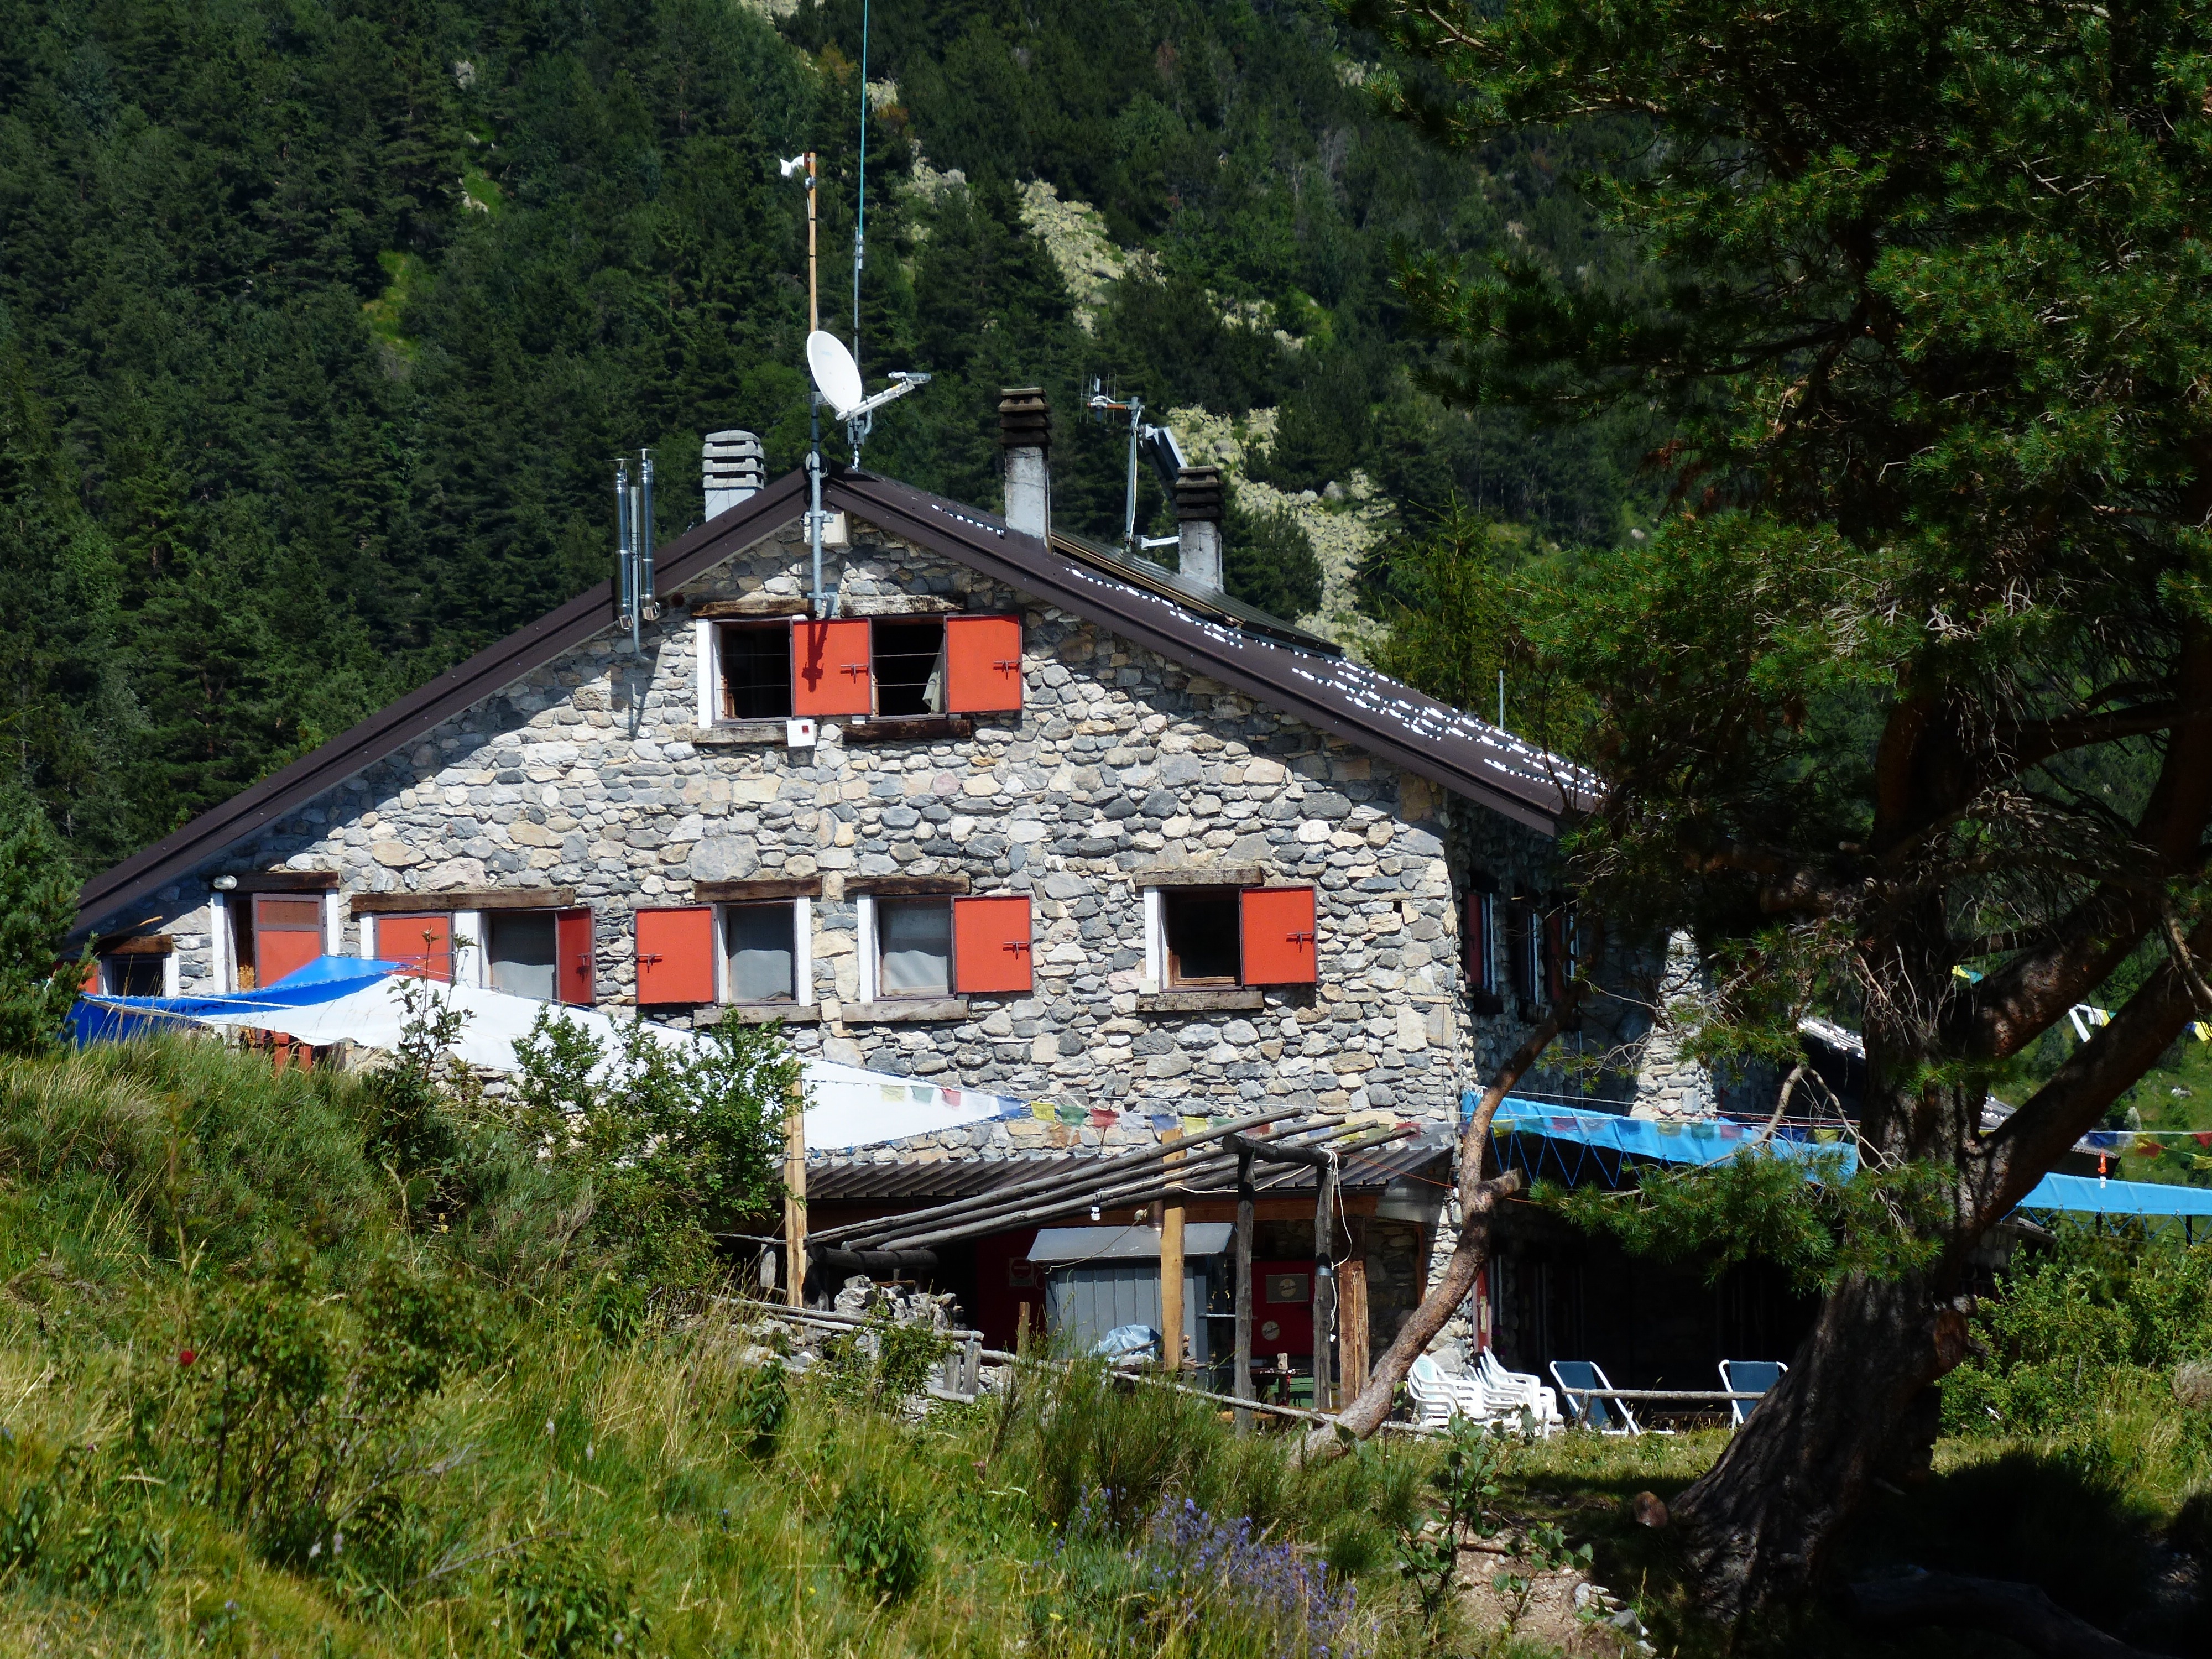
tree, plant, sky, hiking, house, roof, building, home, stone, hut, village, hike, cottage, eat, sleep, mountains, stay, accommodation, mountain hut, bergtour, alpine club, maritime alps, hiking tour, rest house, dav hut, gta, grande traversata delle alpi, cai, cai hut, club alpino italiano, rifugio mongioie, viozene